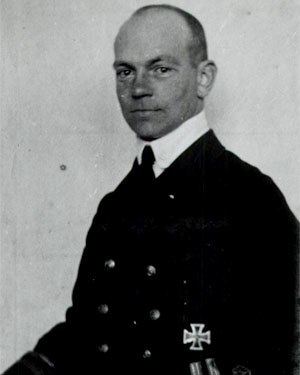
Robert Koch (tysk luftskipper)
Kapitänleutnant Robert Koch
Kommandant ved Luftskibsbasen i Tønder.
Robert Koch var en tysk marineofficerer, der fra 22. maj 1916 var tilknyttet luftskibsbasen i Tønder som kommandant på luftskib L 24 sammen med løjtnant Kurt von Collani som 1. officer.